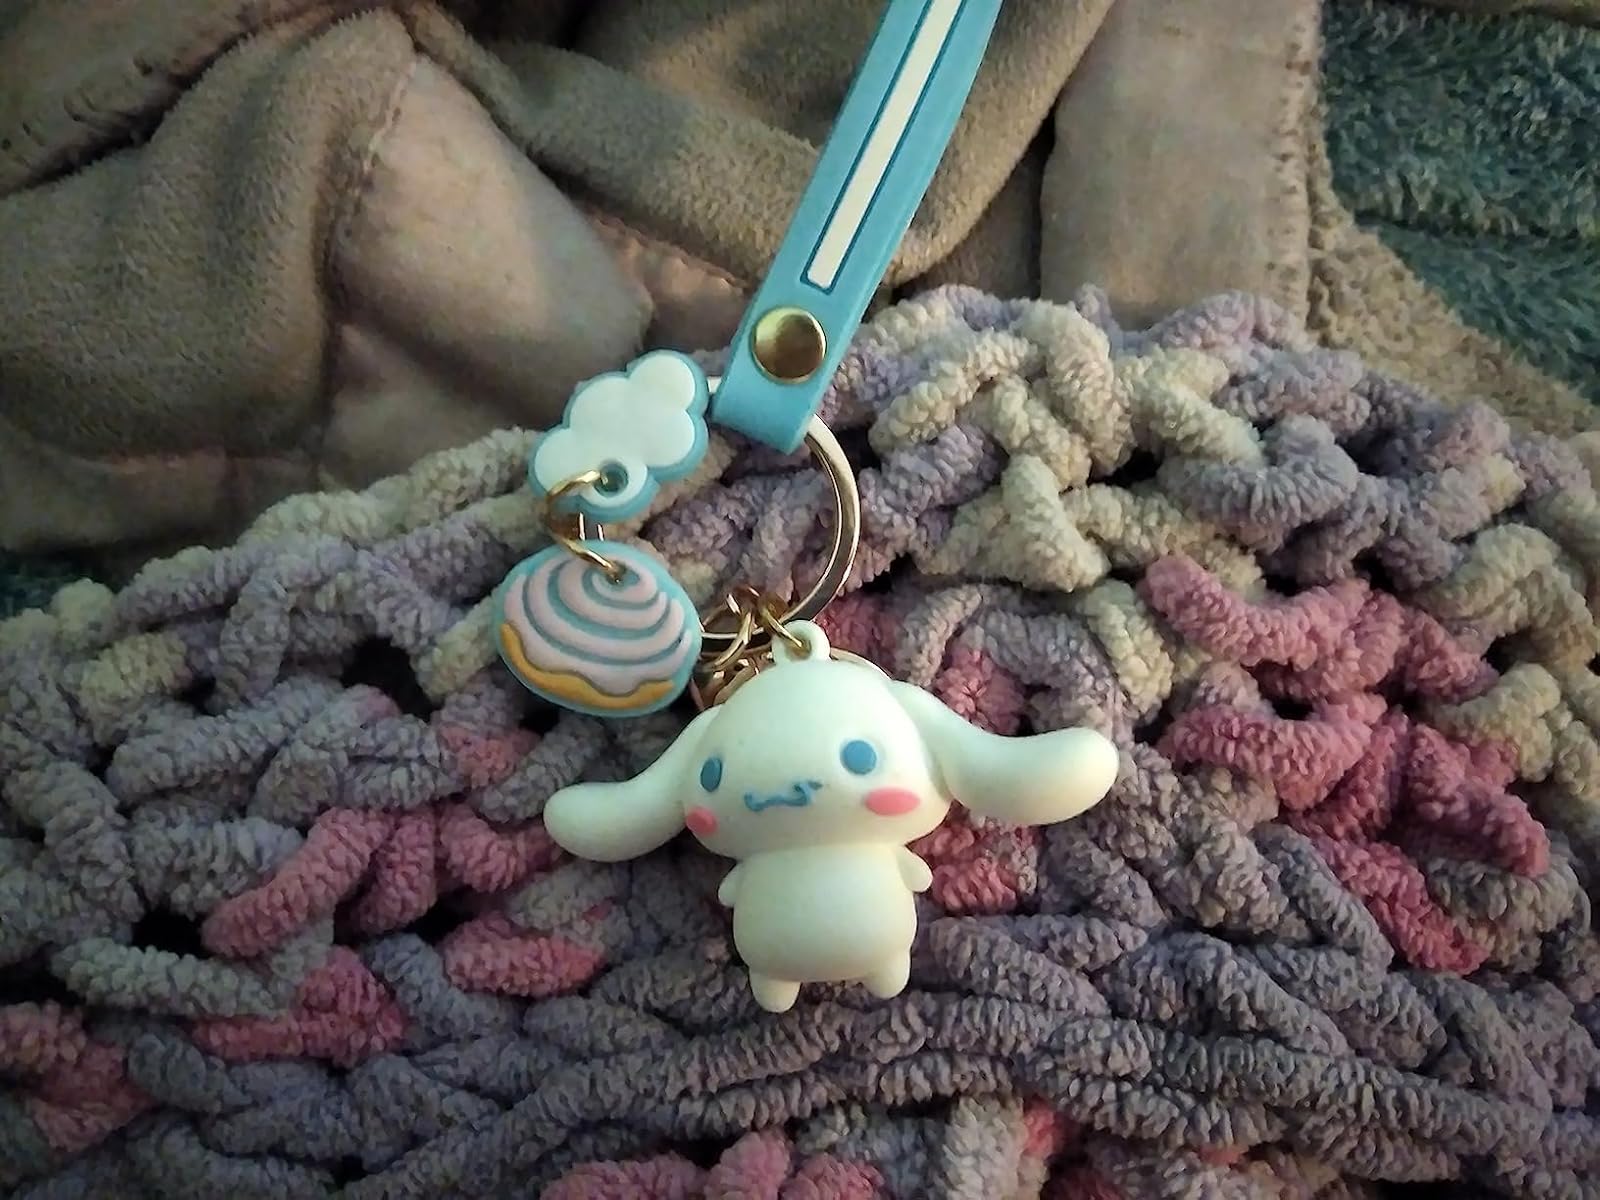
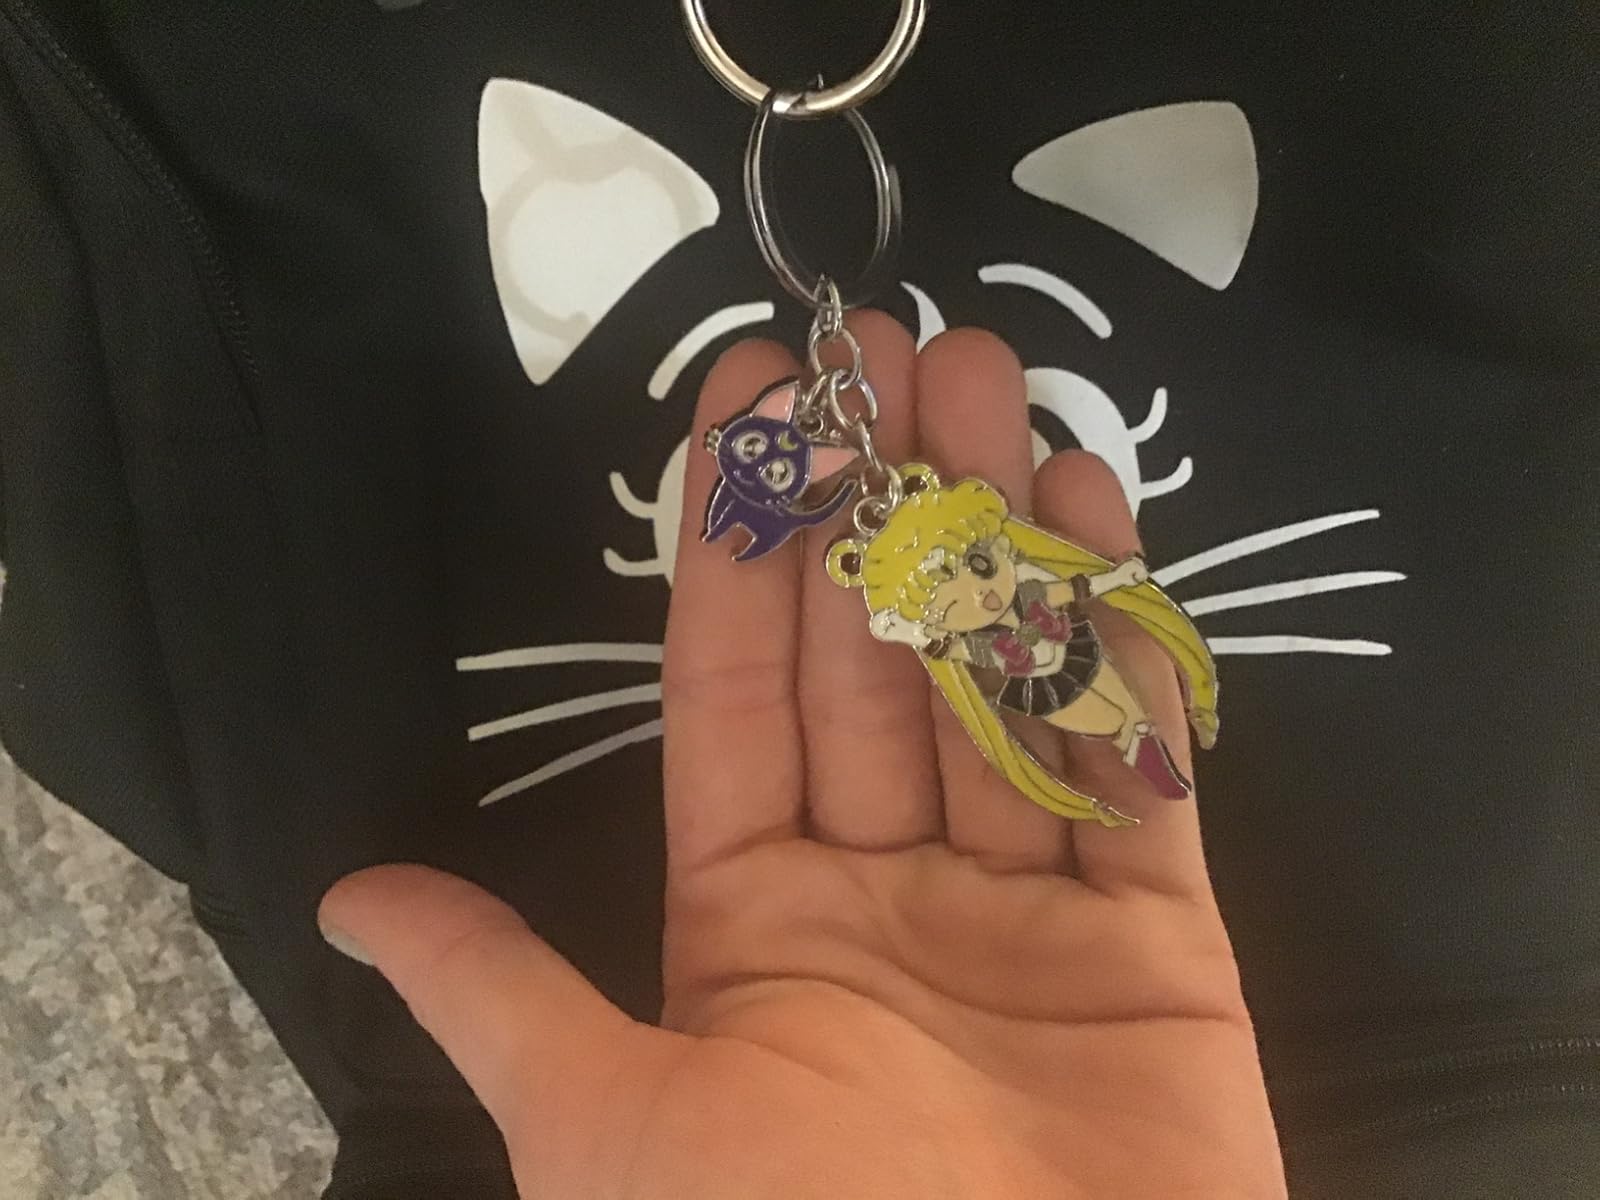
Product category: accessories_keychain
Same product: no